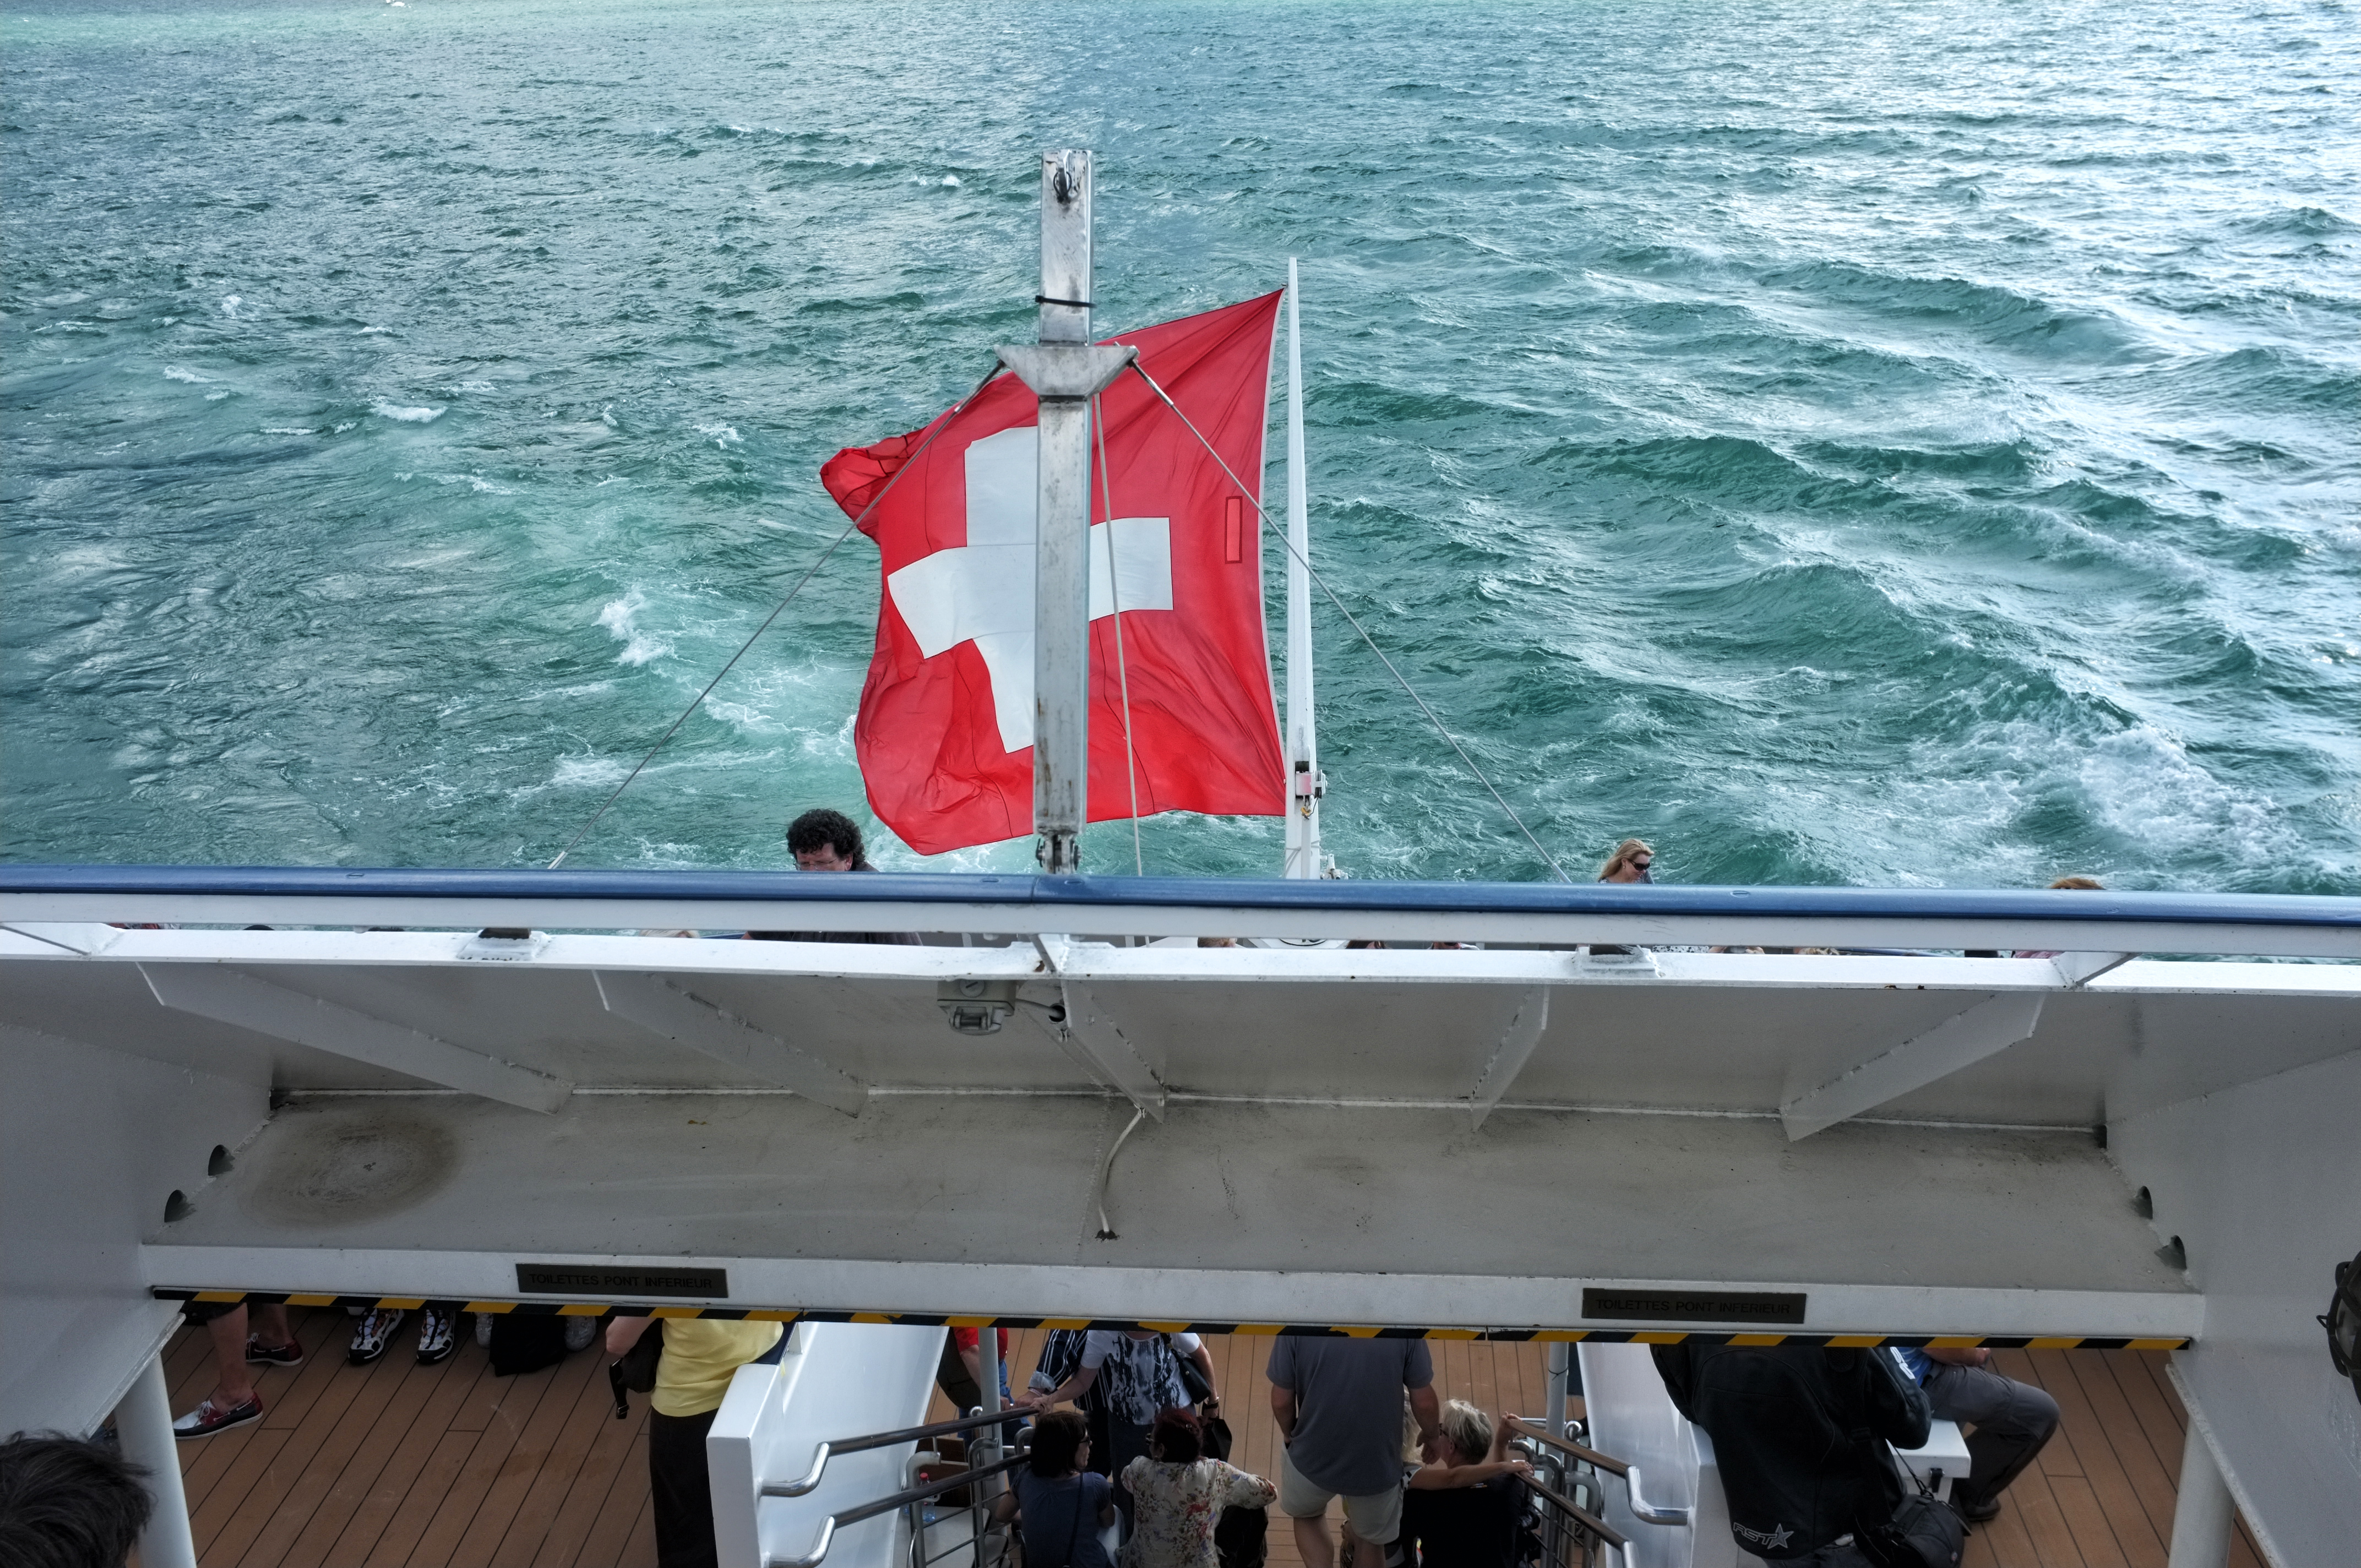
sea, boat, street, urban, ship, fujifilm, vehicle, mast, sailing, jazz, 2012, x100, switzerland, fuji, navy, watercraft, montreux, finepixx100, jazzboat, skiff